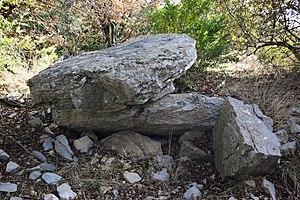
Dolmen à couloir situé sur la commune de Monoblet dans le Gard (Occitanie - France)
Cet article présente la liste des sites mégalithiques du Gard, en France.
Monoblet est une commune française située dans le département du Gard en région Occitanie.